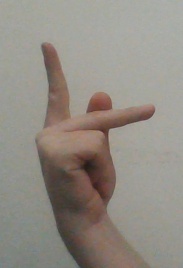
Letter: dha